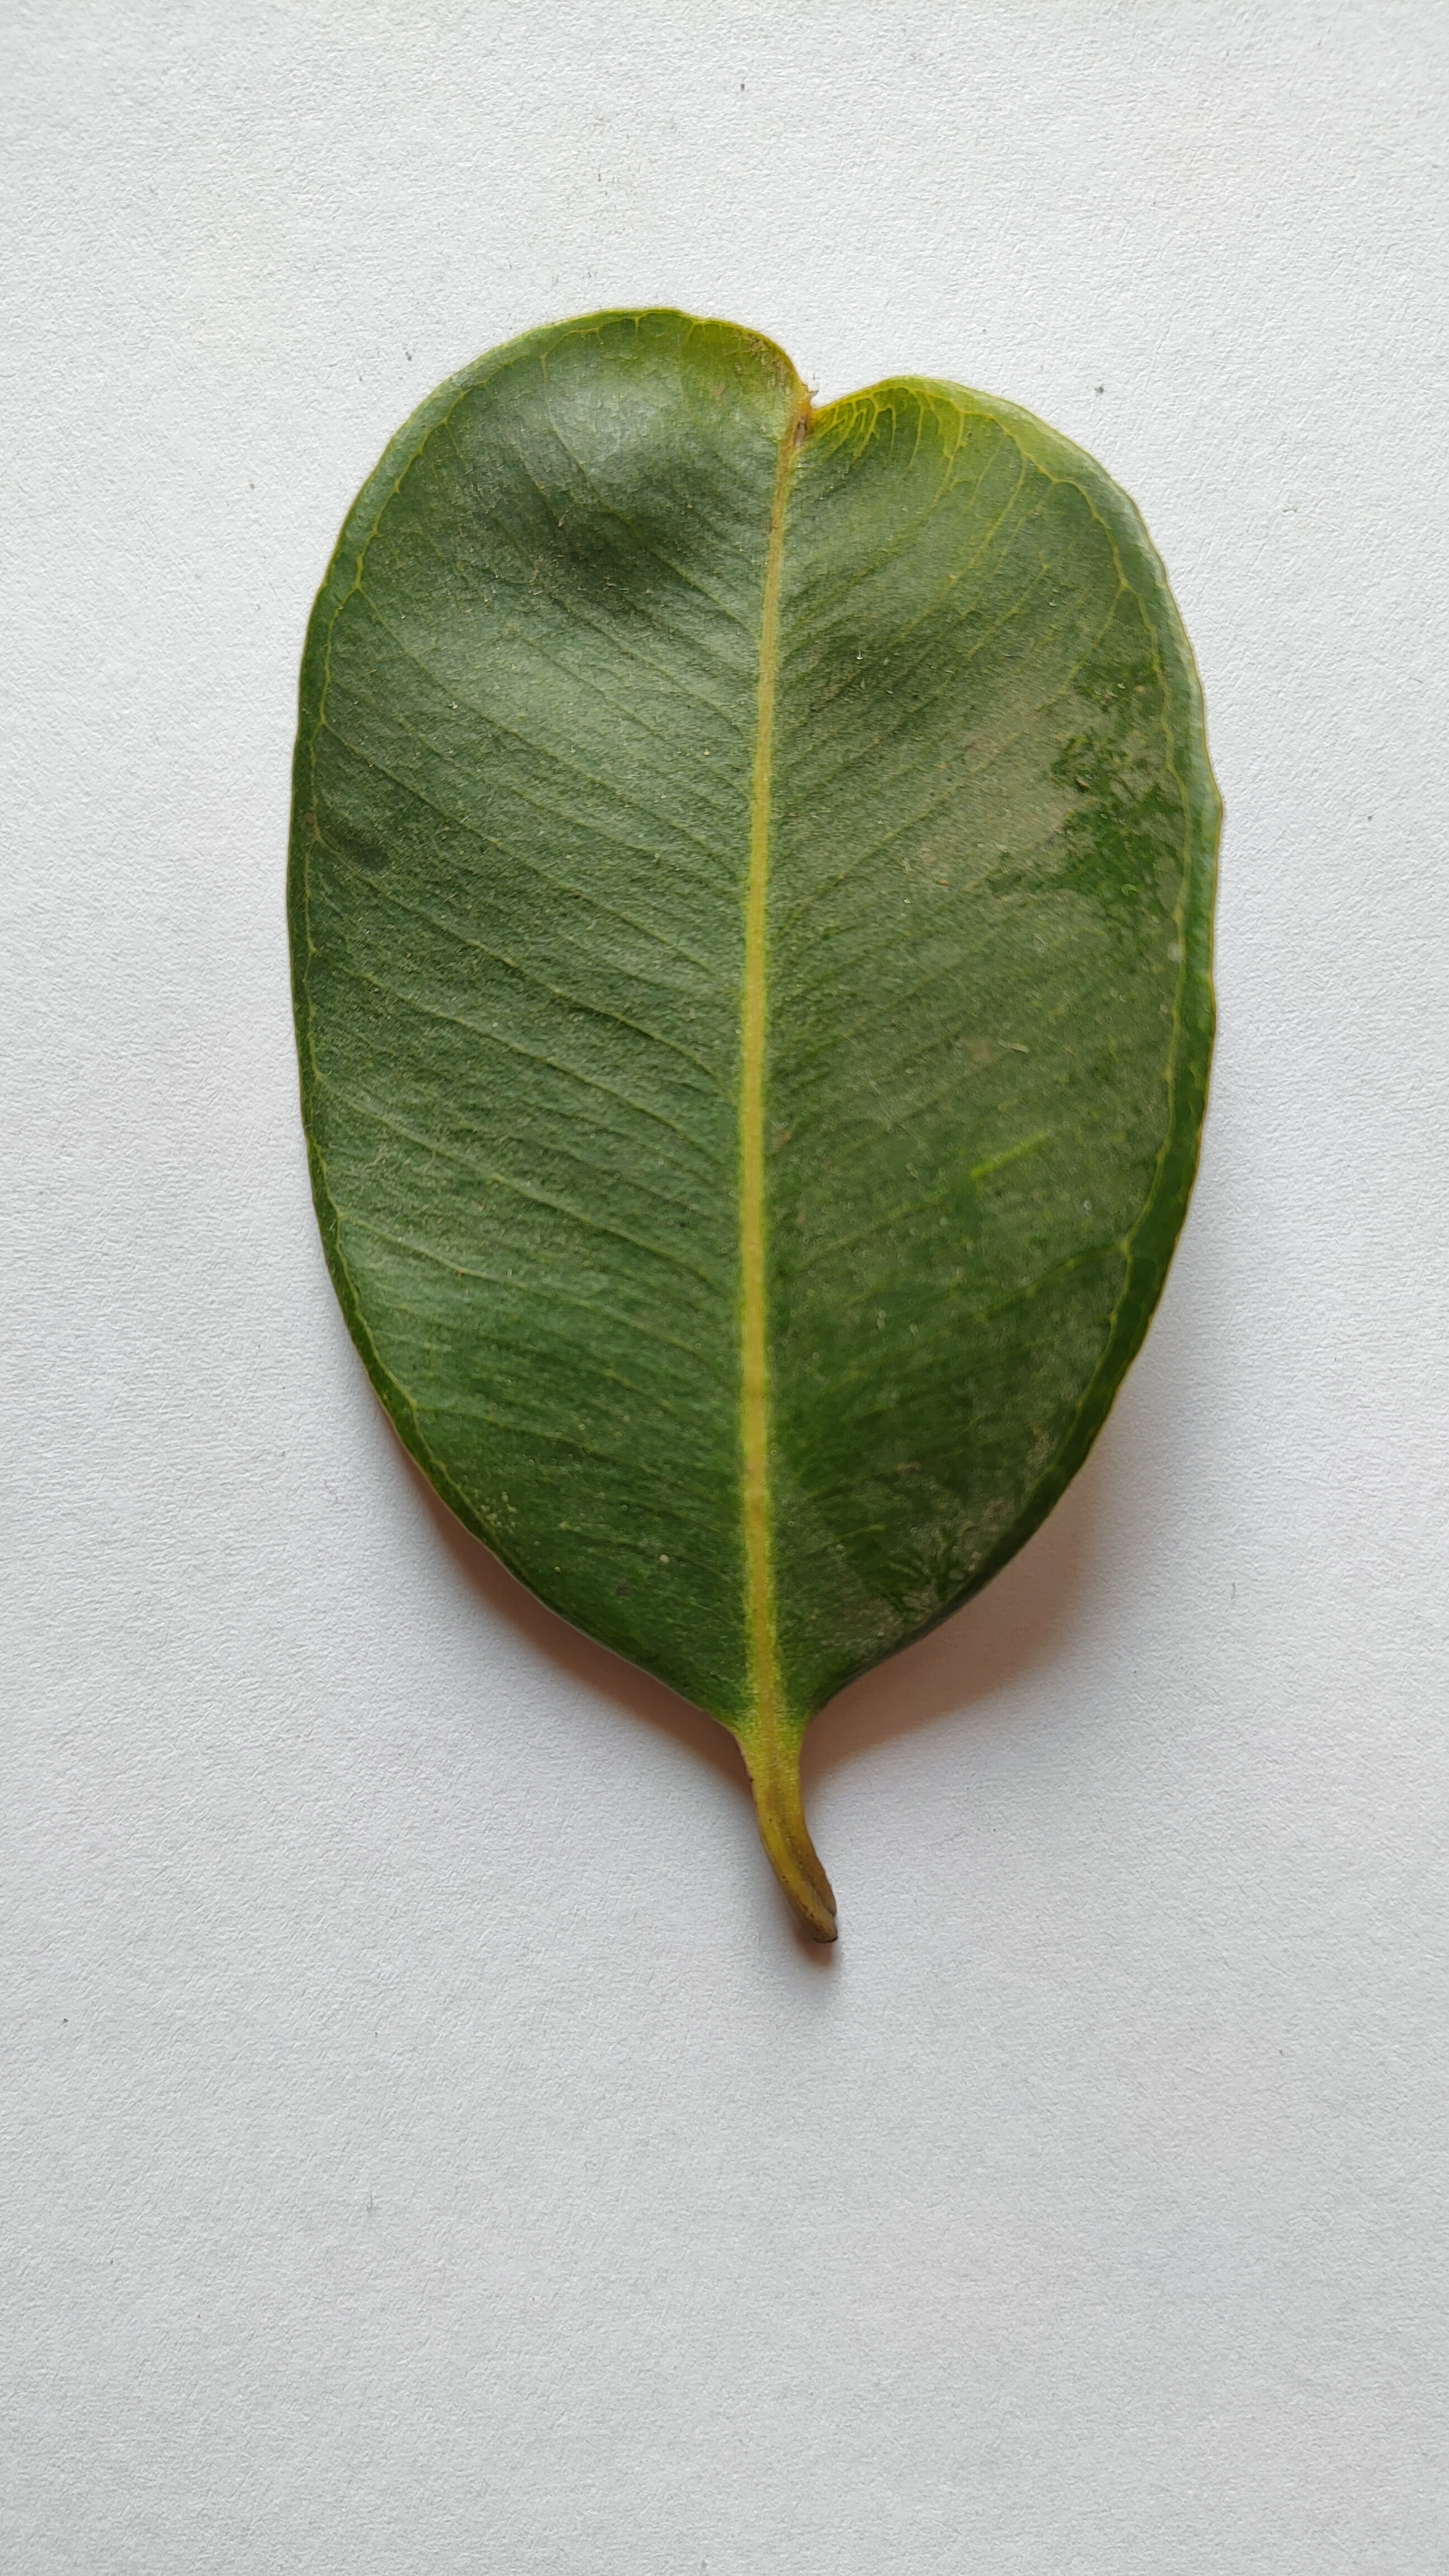
Leaf variety: Black plum